Cooke County Courthouse

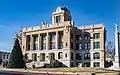
Cooke County Courthouse (2021)

The Cooke County Courthouse is a historic courthouse in Gainesville, Texas. It is listed on the National Register of Historic Places.